International Unemployment Day

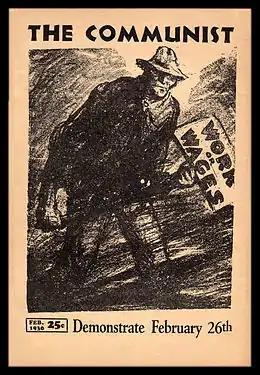
The cover of the February 1930 issue of the CPUSA's theoretical magazine ran with a cancelled earlier date for the International Unemployment Day demonstrations.

In the estimation of historian Harvey Klehr, the March 6 demonstrations in the United States surpassed every expectation held for them by the CPUSA In New York City, the Communists later asserted that 110,000 turned out, although the staid "New York Times" claimed the much lower figure of 35,000 instead. A huge throng assembled in Union Square to be addressed by Sam Darcy, a primary organizer of the New York event.